Martina Carraro

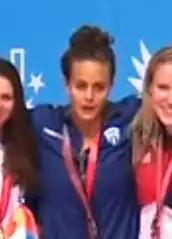
Carraro on 2015 Summer Universiade podium of the 50 m breaststroke in Gwangju.

Martina Carraro (born 21 June 1993) is an Italian swimmer. She competed at the 2020 Summer Olympics, in 100 m breaststroke and 200 m breaststroke. She was European champion in short course in the 100 m breaststroke at the 2019 European Short Course Swimming Championships in Glasgow, Scotland.